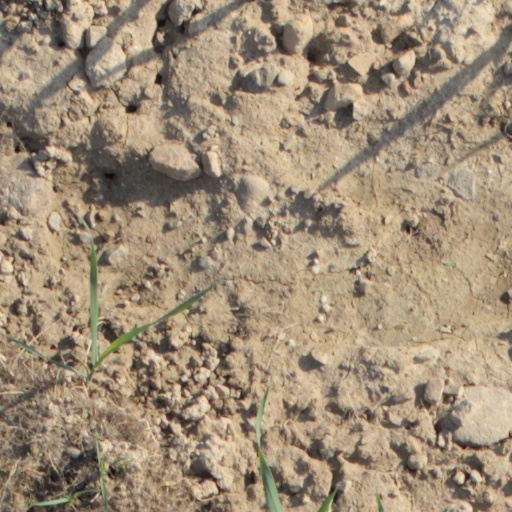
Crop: wheat